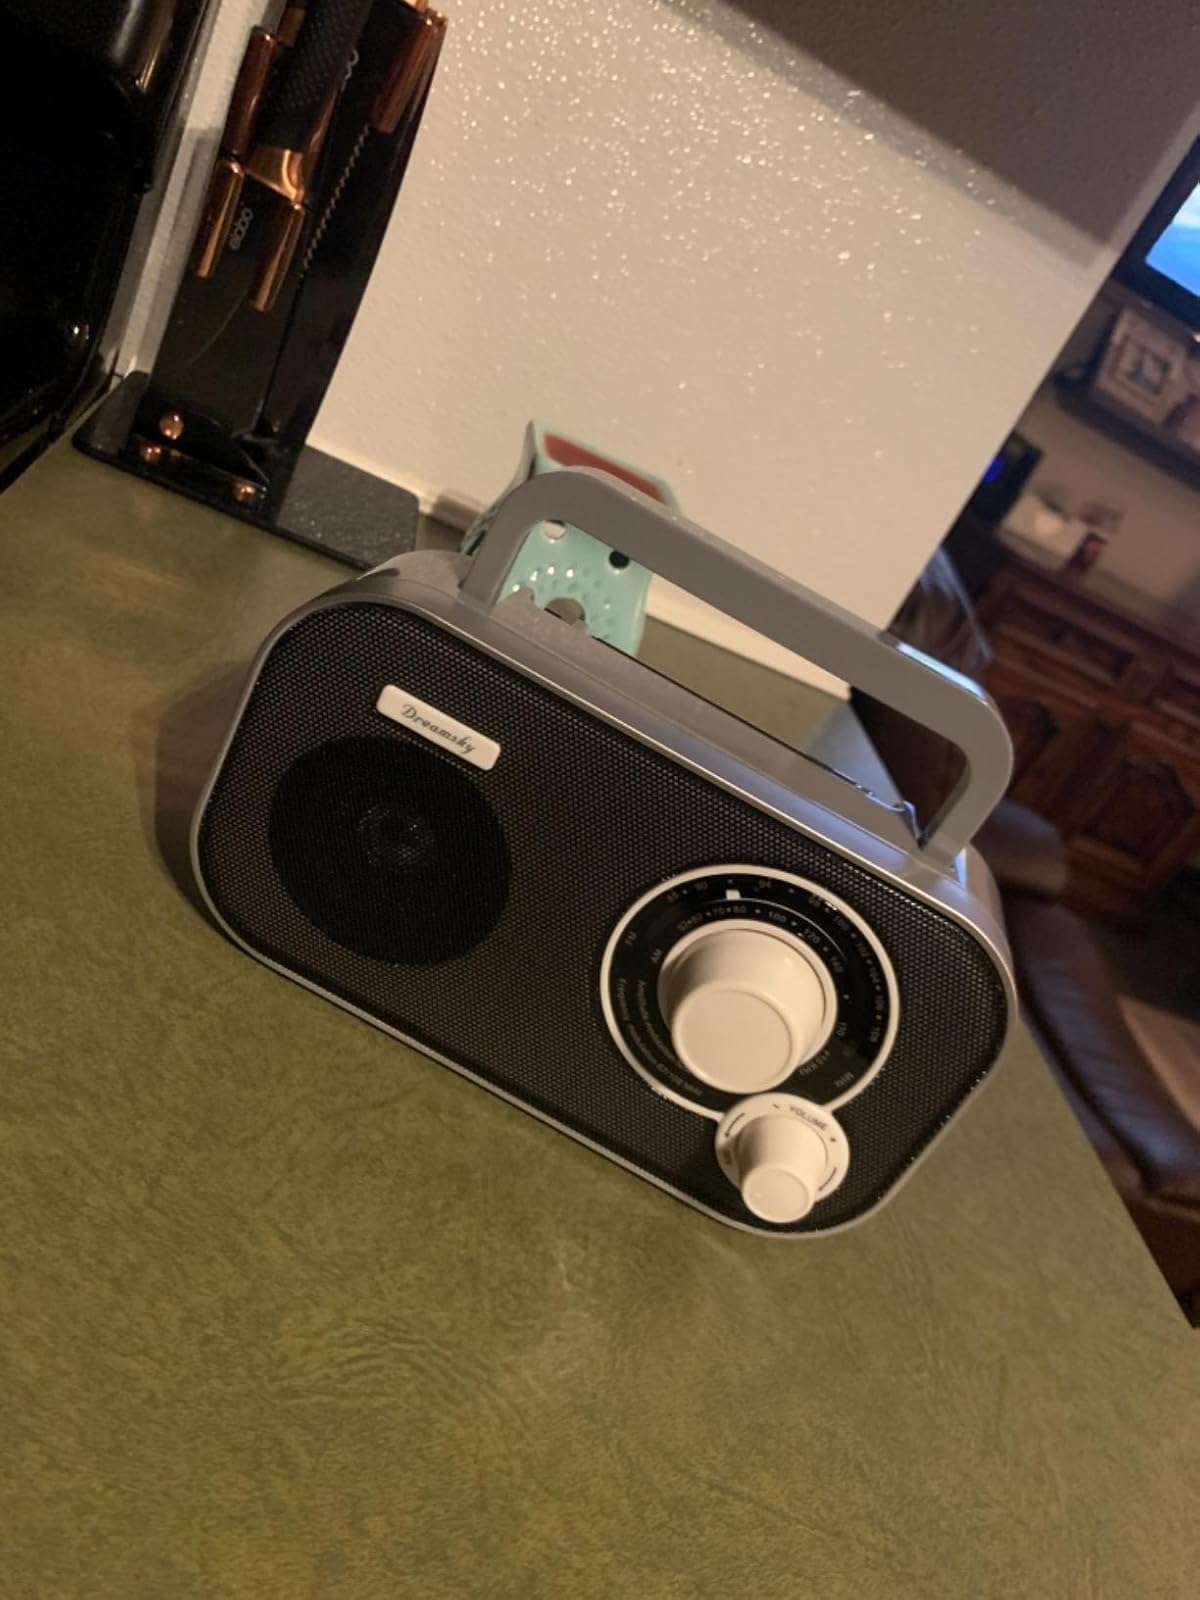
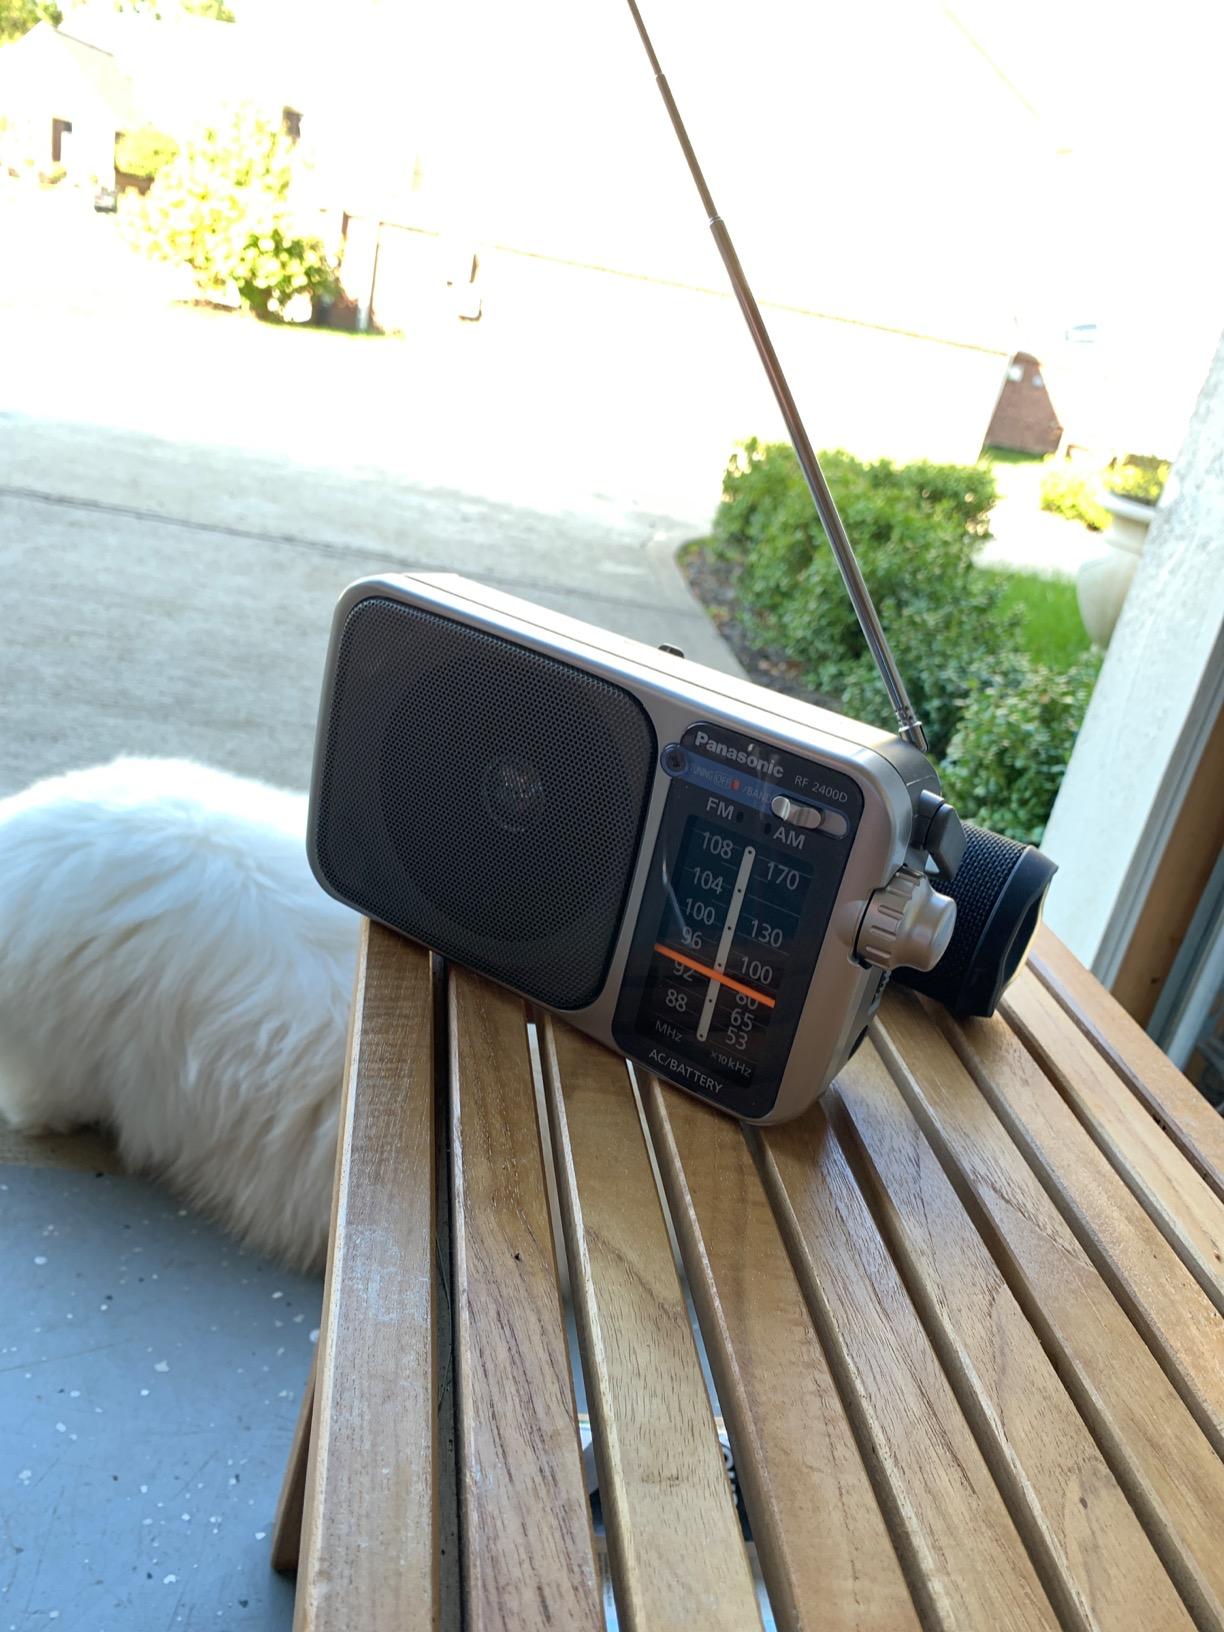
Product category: radio
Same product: no